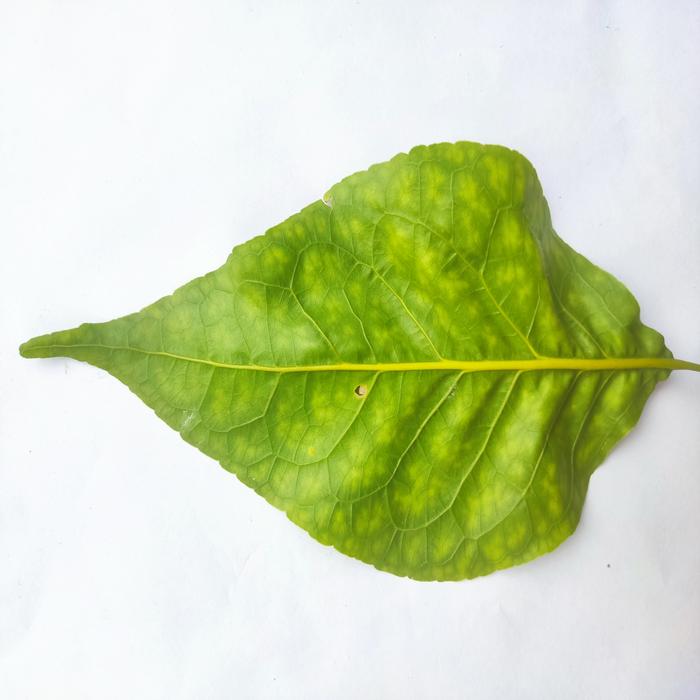
Crop: Aegle Marmelos
Leaf condition: Leaf_Spot